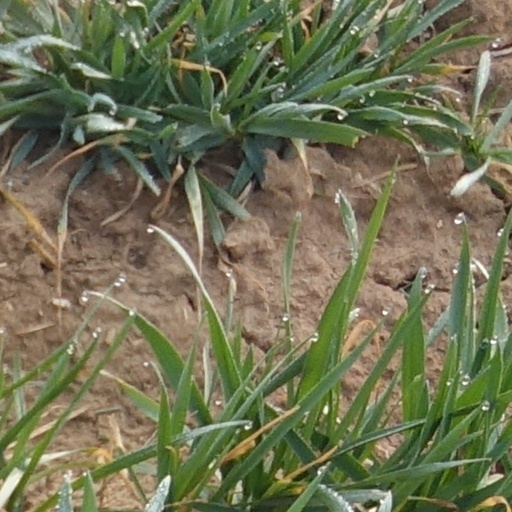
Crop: wheat